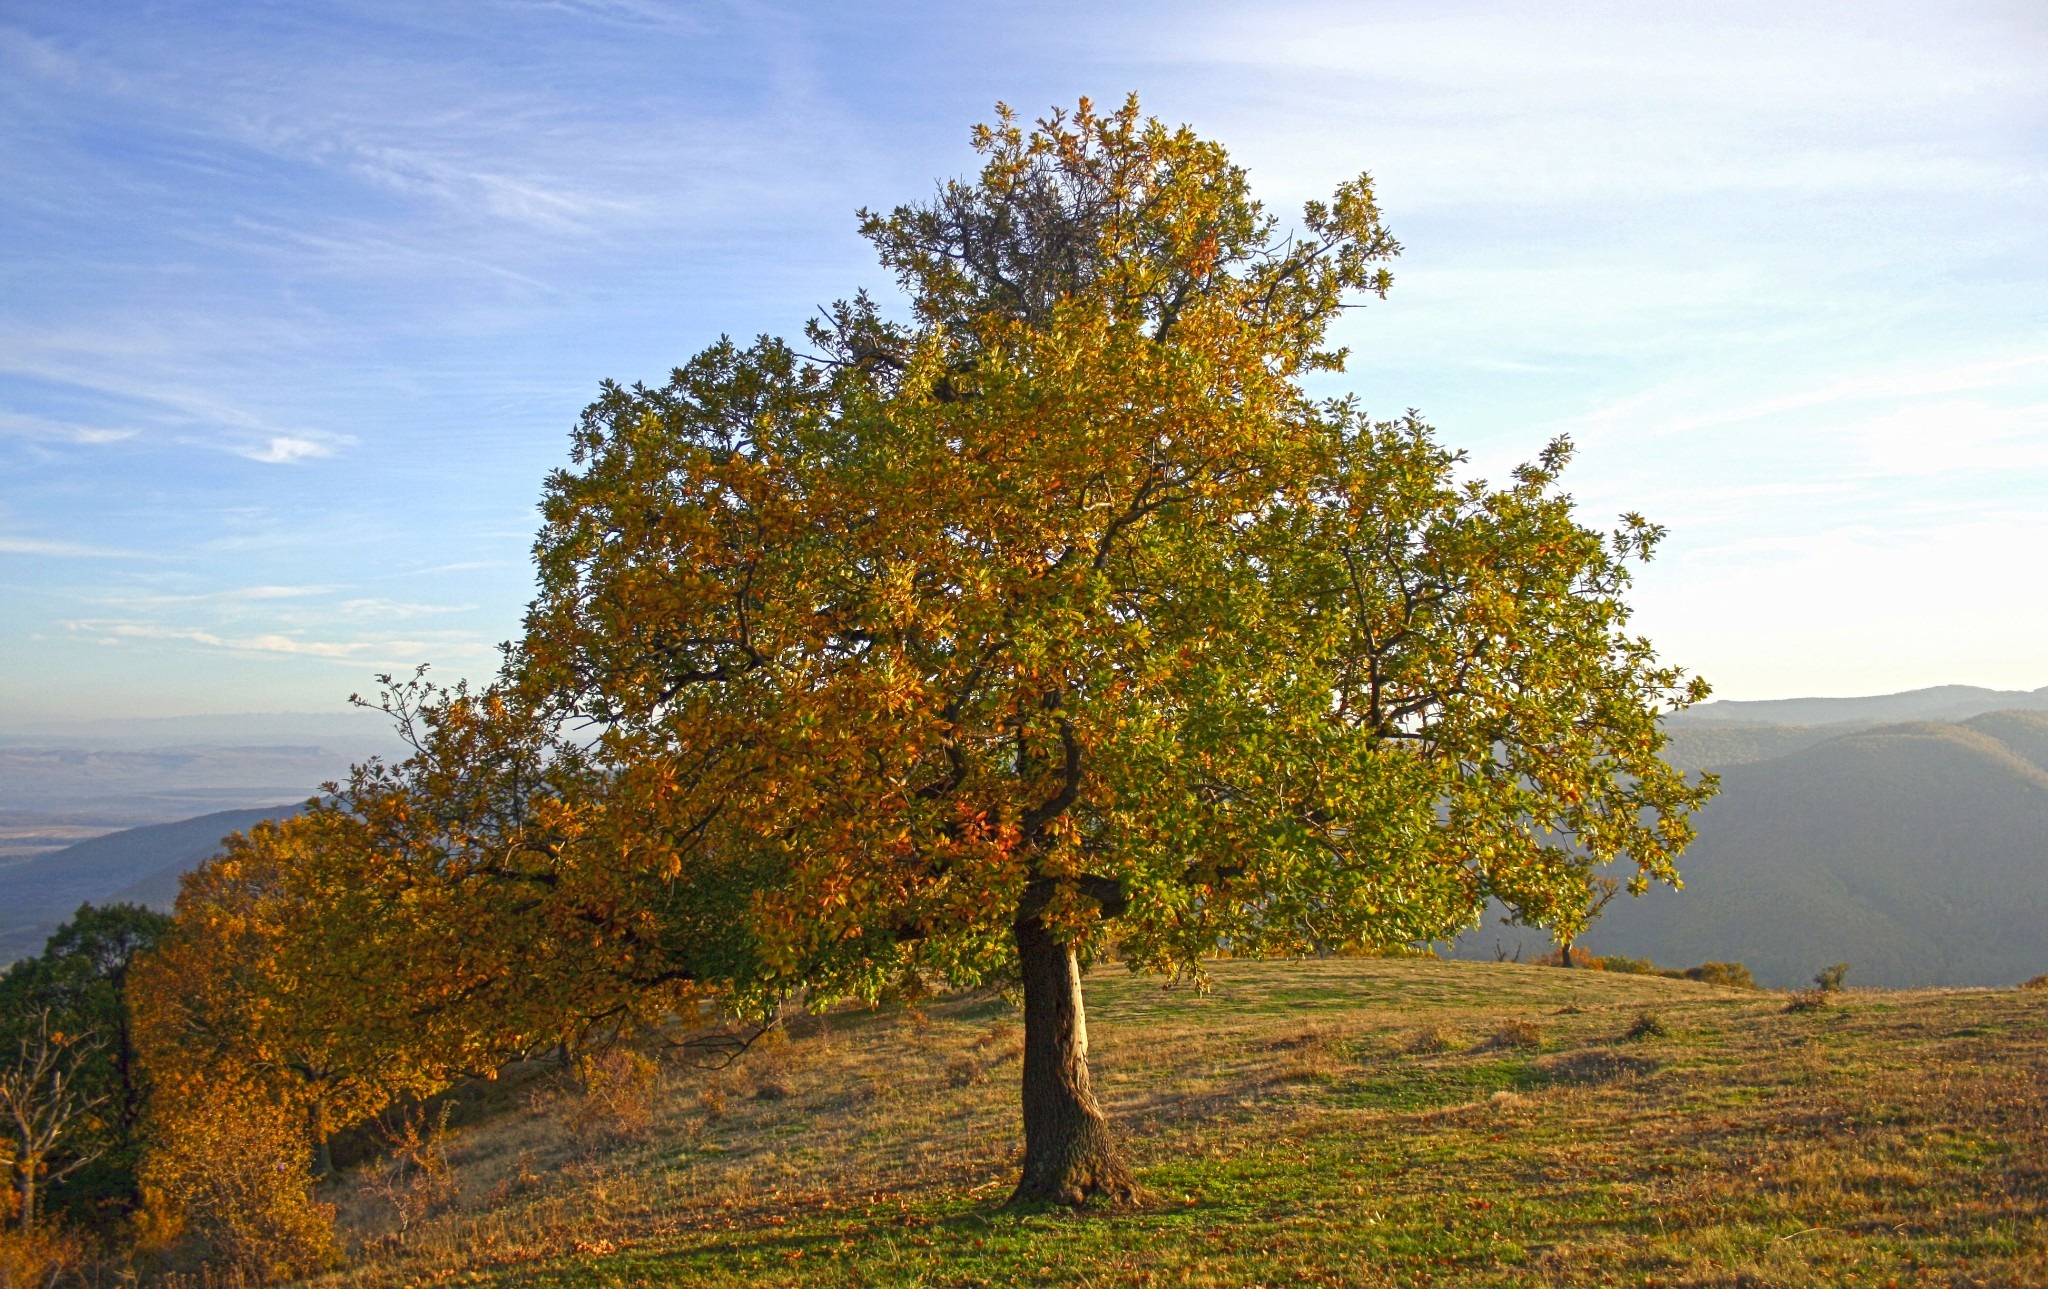
landscape, tree, nature, mountain, plant, sky, meadow, leaf, fall, hill, orange, red, color, natural, autumn, yellow, season, savanna, ridge, clouds, colors, deciduous, october, ecosystem, flowering plant, woody plant, temperate broadleaf and mixed forest, land plant